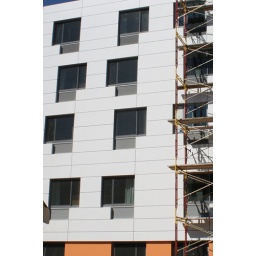
The new building in construction is split in half, the orange painted building will be Kelly, the blue painted building will be Roosevelt.